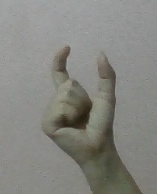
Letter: nun